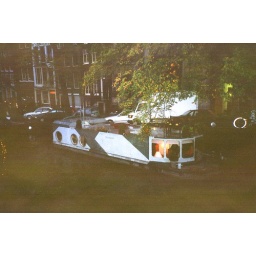
house boat in canal